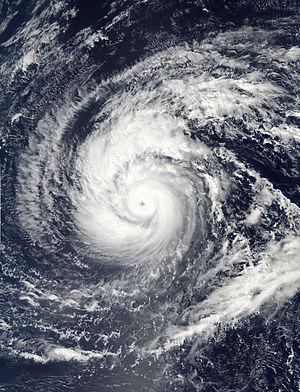
La saison cyclonique 2013 n'a pas de date spécifique de début ou de fin selon la définition de l'Organisation météorologique mondiale. Cependant, les cyclones tropicaux dans ce bassin montrent un double pic d'activité en mai et en novembre. Les vents dans le Pacifique ne sont pas enregistrés sur une minute mais sur dix minutes.